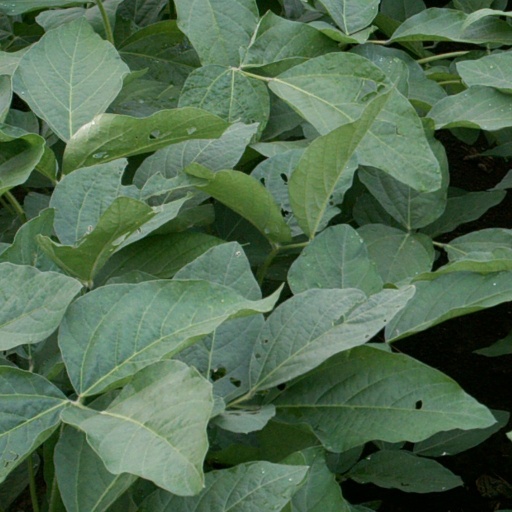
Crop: soybean